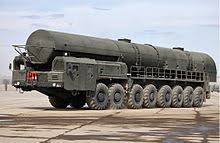
Label: Air Defense